C. H. Rutherford

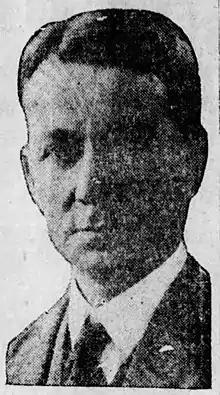
Rutherford, ca. 1926

In 1912 Rutherford invented a device to replace women's hatpins. It was a band which went inside the hat and had a small hook which kept the hat attached to the woman's hair. He came up with the idea after reading an article about a man who lost an eye while traveling on a streetcar and getting poked with a woman's hat pin. He incorporated the National Hat Fastener Co., with its headquarters in Phoenix, and contracted with a factory in Leominster, Massachusetts to manufacture the device. In 1918 Rutherford was one of the national spokesmen for the government's liberty bond drive, to support the U. S. war effort during World War I. He traveled the country aboard the "trophy train", giving speeches in support of buying the bonds. In 1921 he was elected president of the Yavapai County Bar Association. He had also served as a vice-president in the American Bar Association.